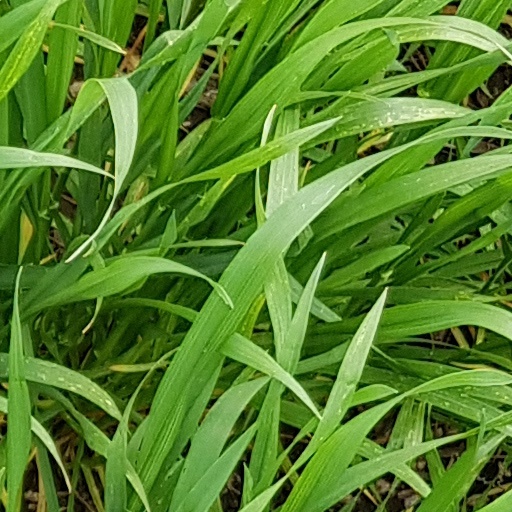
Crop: wheat